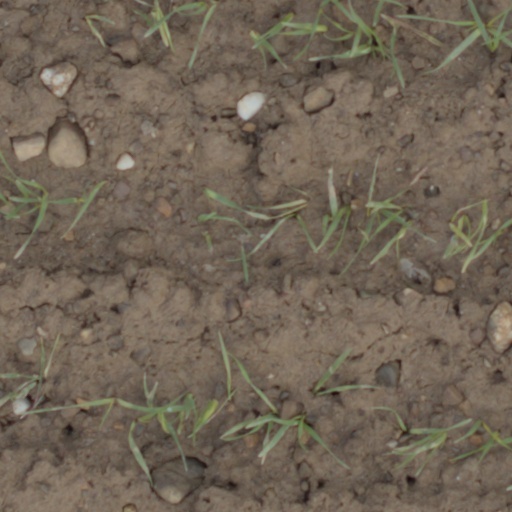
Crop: wheat